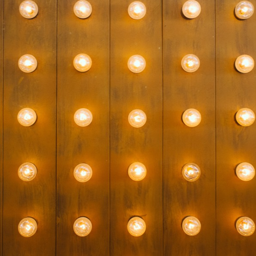
all of the light bulbs